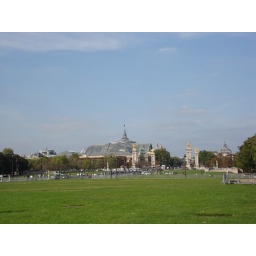
The bridge was inaugurated in 1900. The building was constructed for the 1900 World's Fair.